James Gibbons

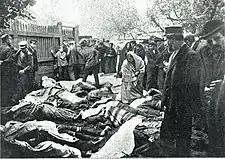
Russian pogrom of Jews

During his tenures in North Carolina, Virginia and Maryland, Gibbons established cordial relationships with local rabbis. In an 1890 letter, Gibbons said:For my part I cannot well conceive how Christians can entertain other than most kindly sentiments toward the Hebrew race, when I consider how much we are indebted to them. We have from them the inspired volume of the Old Testament which has been consolation in all ages to devout souls. Christ our Lord, the Founder of our religion, His Blessed Mother, as well as the apostles, were all Jews according to the flesh. These facts attach me strongly to the Jewish race.In 1890, Gibbons condemned pogroms targeting Jews in the Russian Empire. In 1903, he condemned the Kishinev pogrom in present-day Chișinău, Moldova, in which rioters killed 49 Jews and injured hundreds more. He pleaded for the public to assist Russia's Jews. When Jewish leaders in 1915 in Ohio were opposing a state law that would promote bible readings in public schools, Gibbons sent them a letter of support. During World War I, he supported American Jewish Relief fundraising in Baltimore.